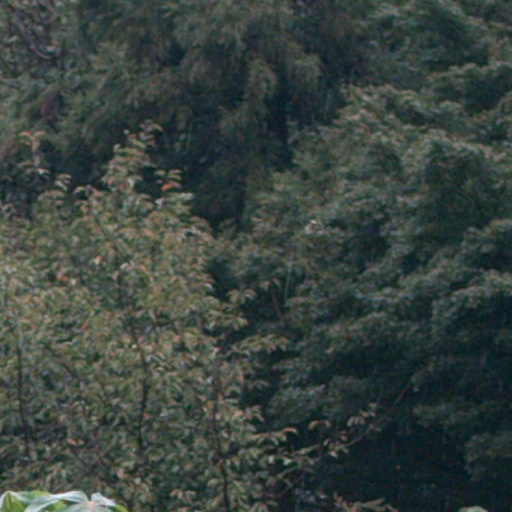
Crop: cassava